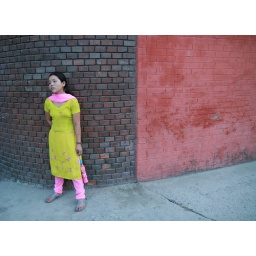
IMG_6018 - girl waiting by the unicef office